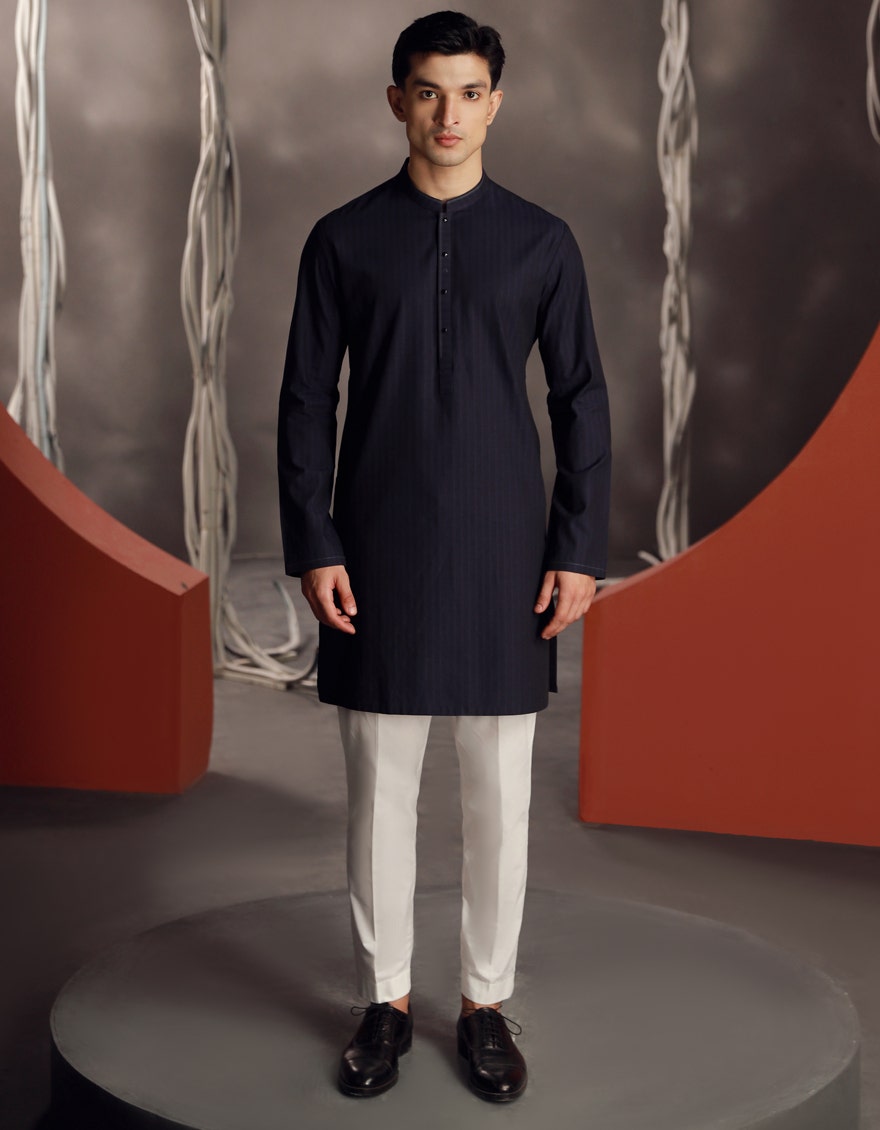
navy kurta